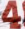
Number: 4